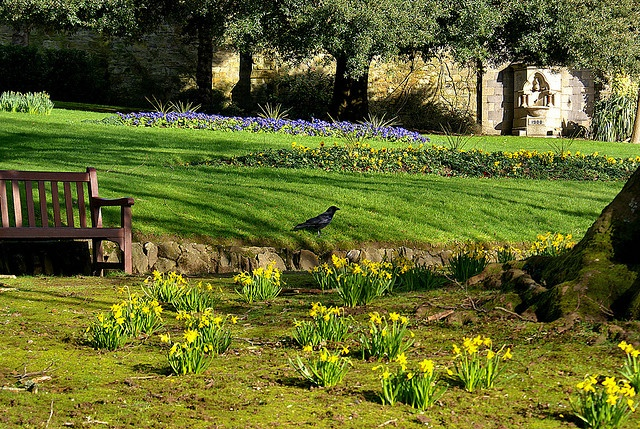
A lush green hillside with a wooden bench sitting next to a bird.
an image of a bird that is walking around the park
A bird resting on grass near a park bench and flowers.
Bird standing next to park bench and yellow flowers
A bird is standing on the grass next to a bench in the grass.